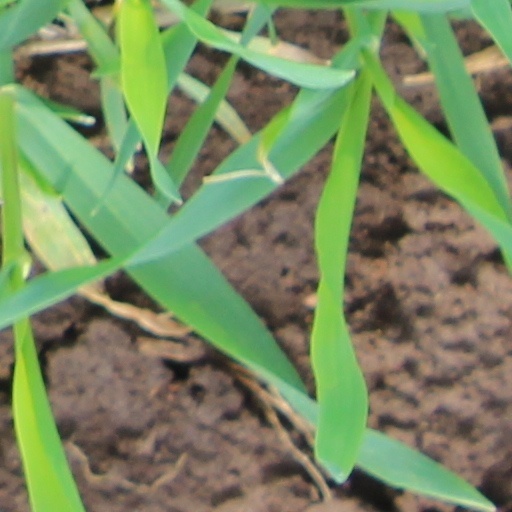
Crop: wheat